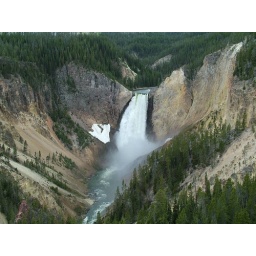
Lower Yellowstone Falls and canyon in the shade of the clouds